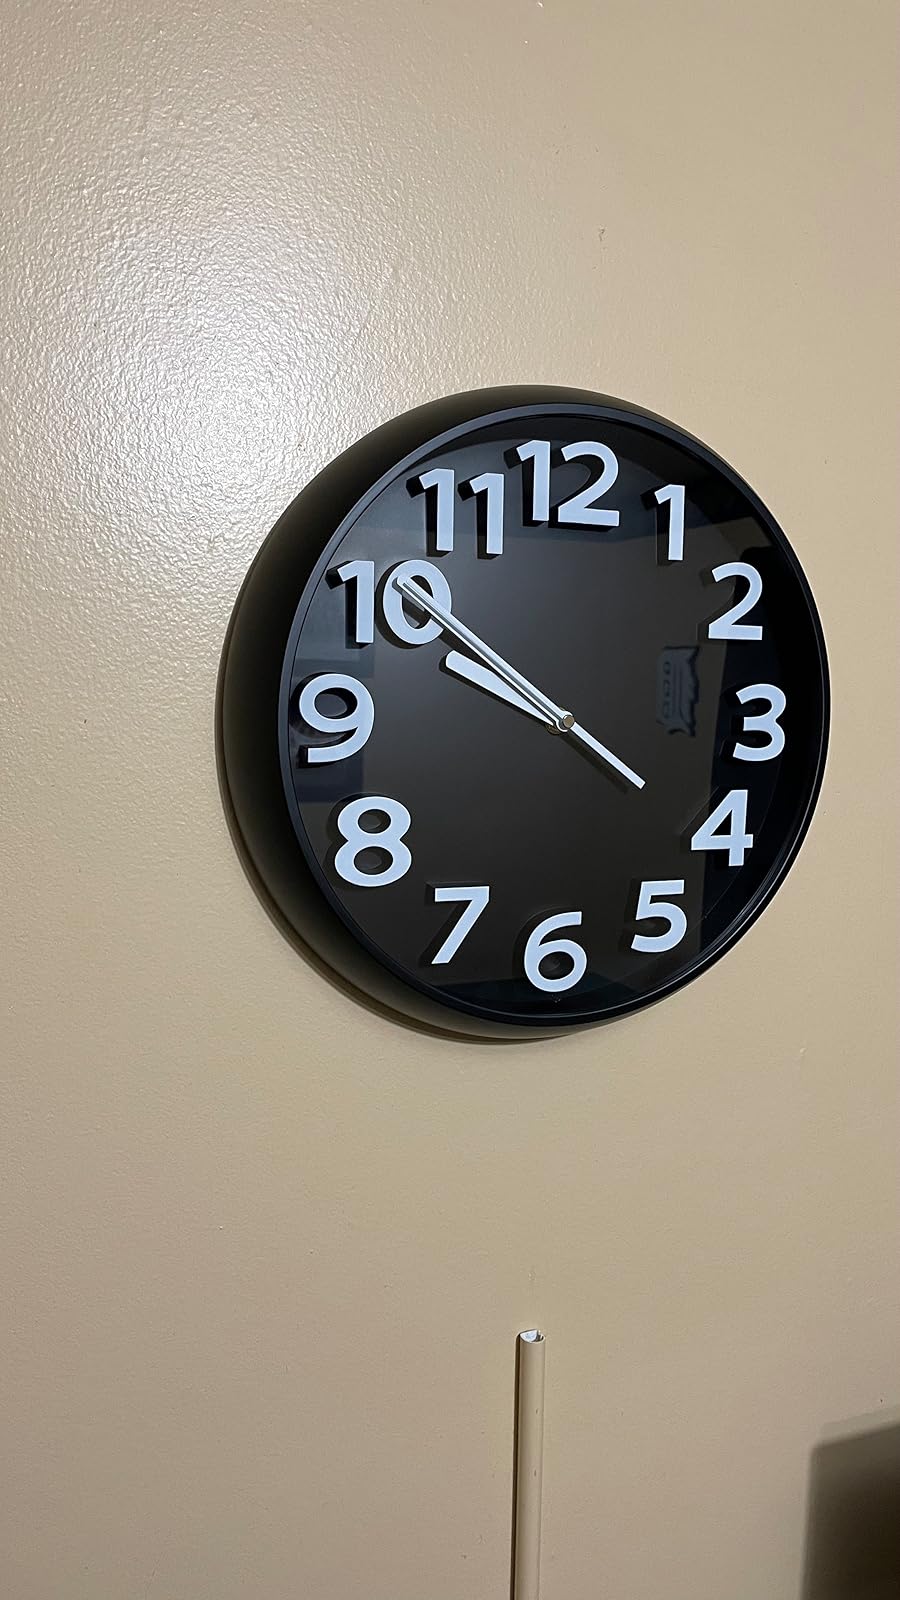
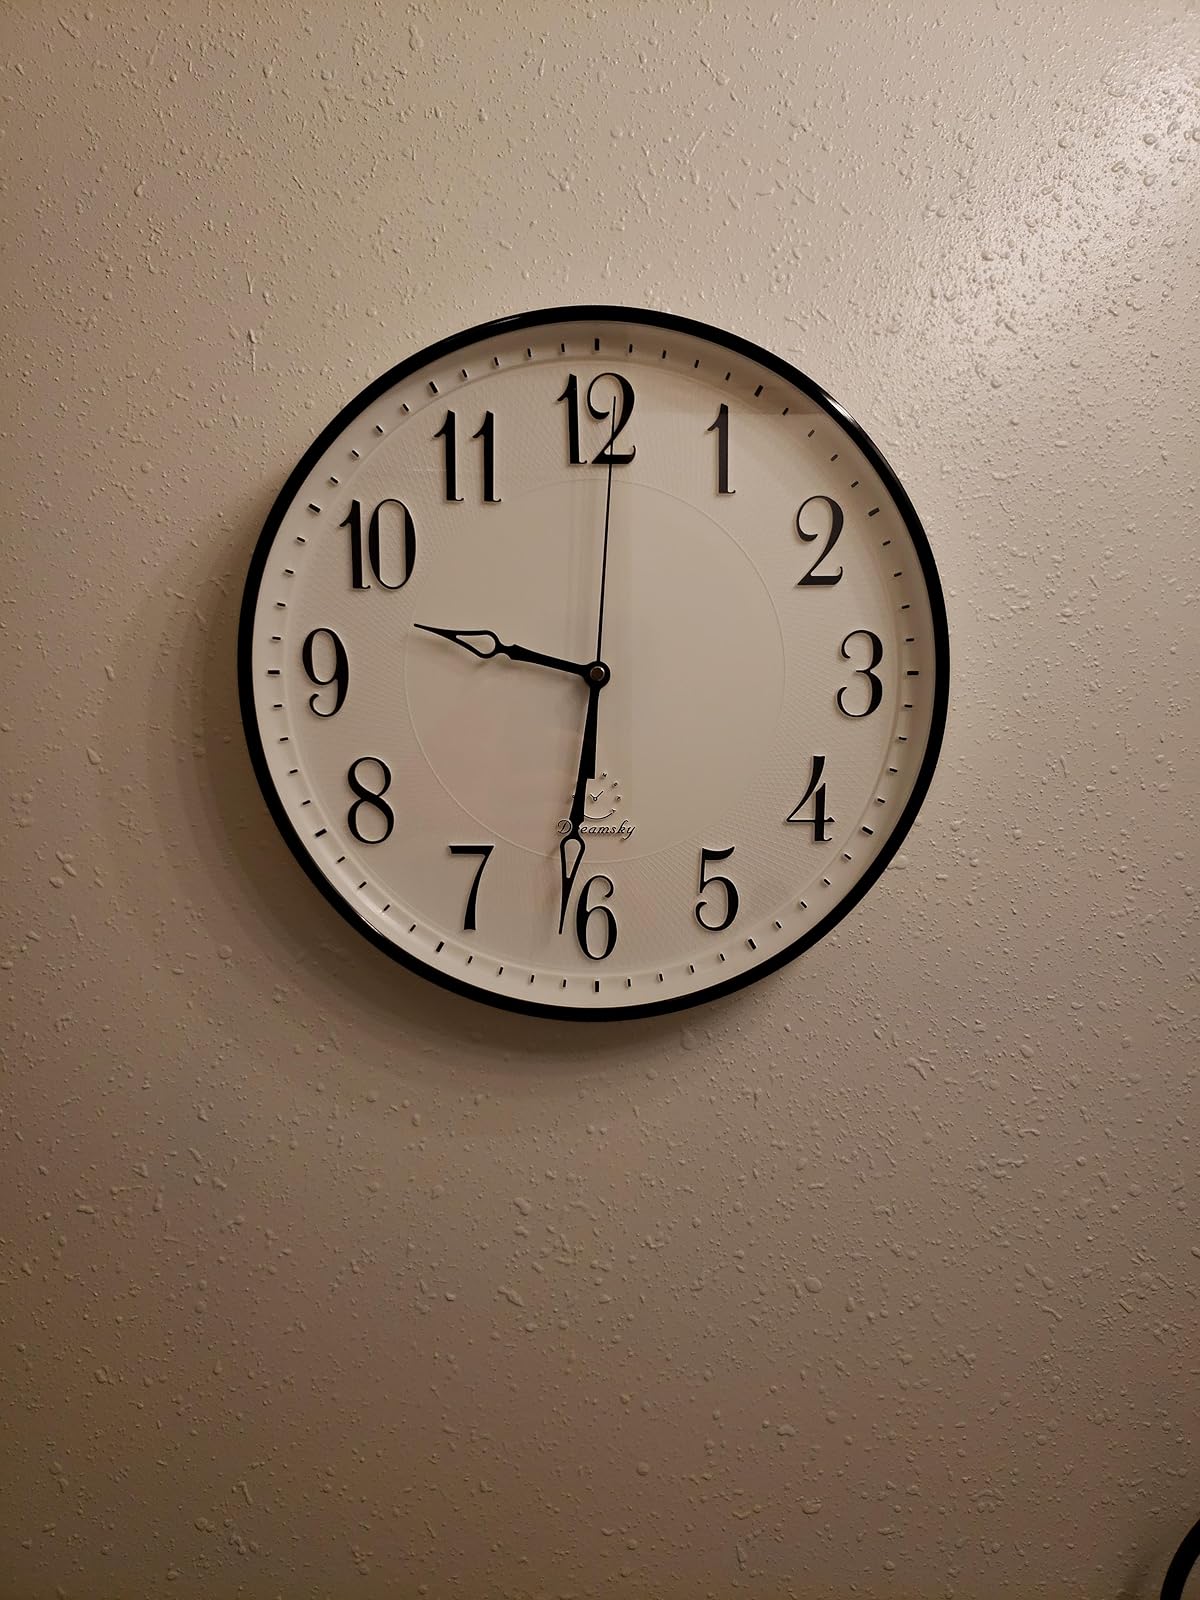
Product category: clock
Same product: no